Bonsai

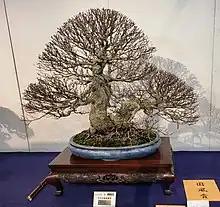
Korean hornbeam ("Carpinus turczaninovii") in winter, an award winner at the 97th Kokufu-ten bonsai exhibition in Tokyo, 2023

Bonsai shaping aesthetics, techniques, and tools became increasingly sophisticated as bonsai popularity grew in Japan. In 1910, shaping with wire rather than the older string, rope, and burlap techniques, appeared in the Sanyu-en Bonsai-Dan (History of Bonsai in the Sanyu nursery). Zinc-galvanized steel wire was initially used. Expensive copper wire was used only for selected trees that had real potential. In the 1920s and 1930s, toolsmith Masakuni I (1880–1950) helped design and produce the first steel tools specifically made for the developing requirements of bonsai styling. This included the concave cutter, a branch cutter designed to leave a shallow indentation on the trunk when a branch was removed. Properly treated, this indentation would fill over with live tree tissue and bark over time, greatly reducing or eliminating the usual pruning scar.